Bullhead Point Historical and Archeological District

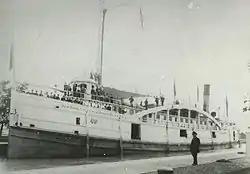
The vessel "Empire State".

The Bullhead Point Historical and Archaeological District is located in Sturgeon Bay, Wisconsin.